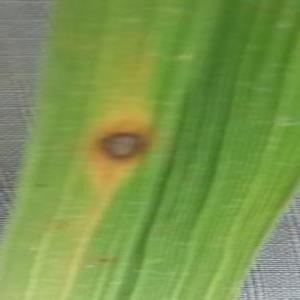
Disease: Brownspot